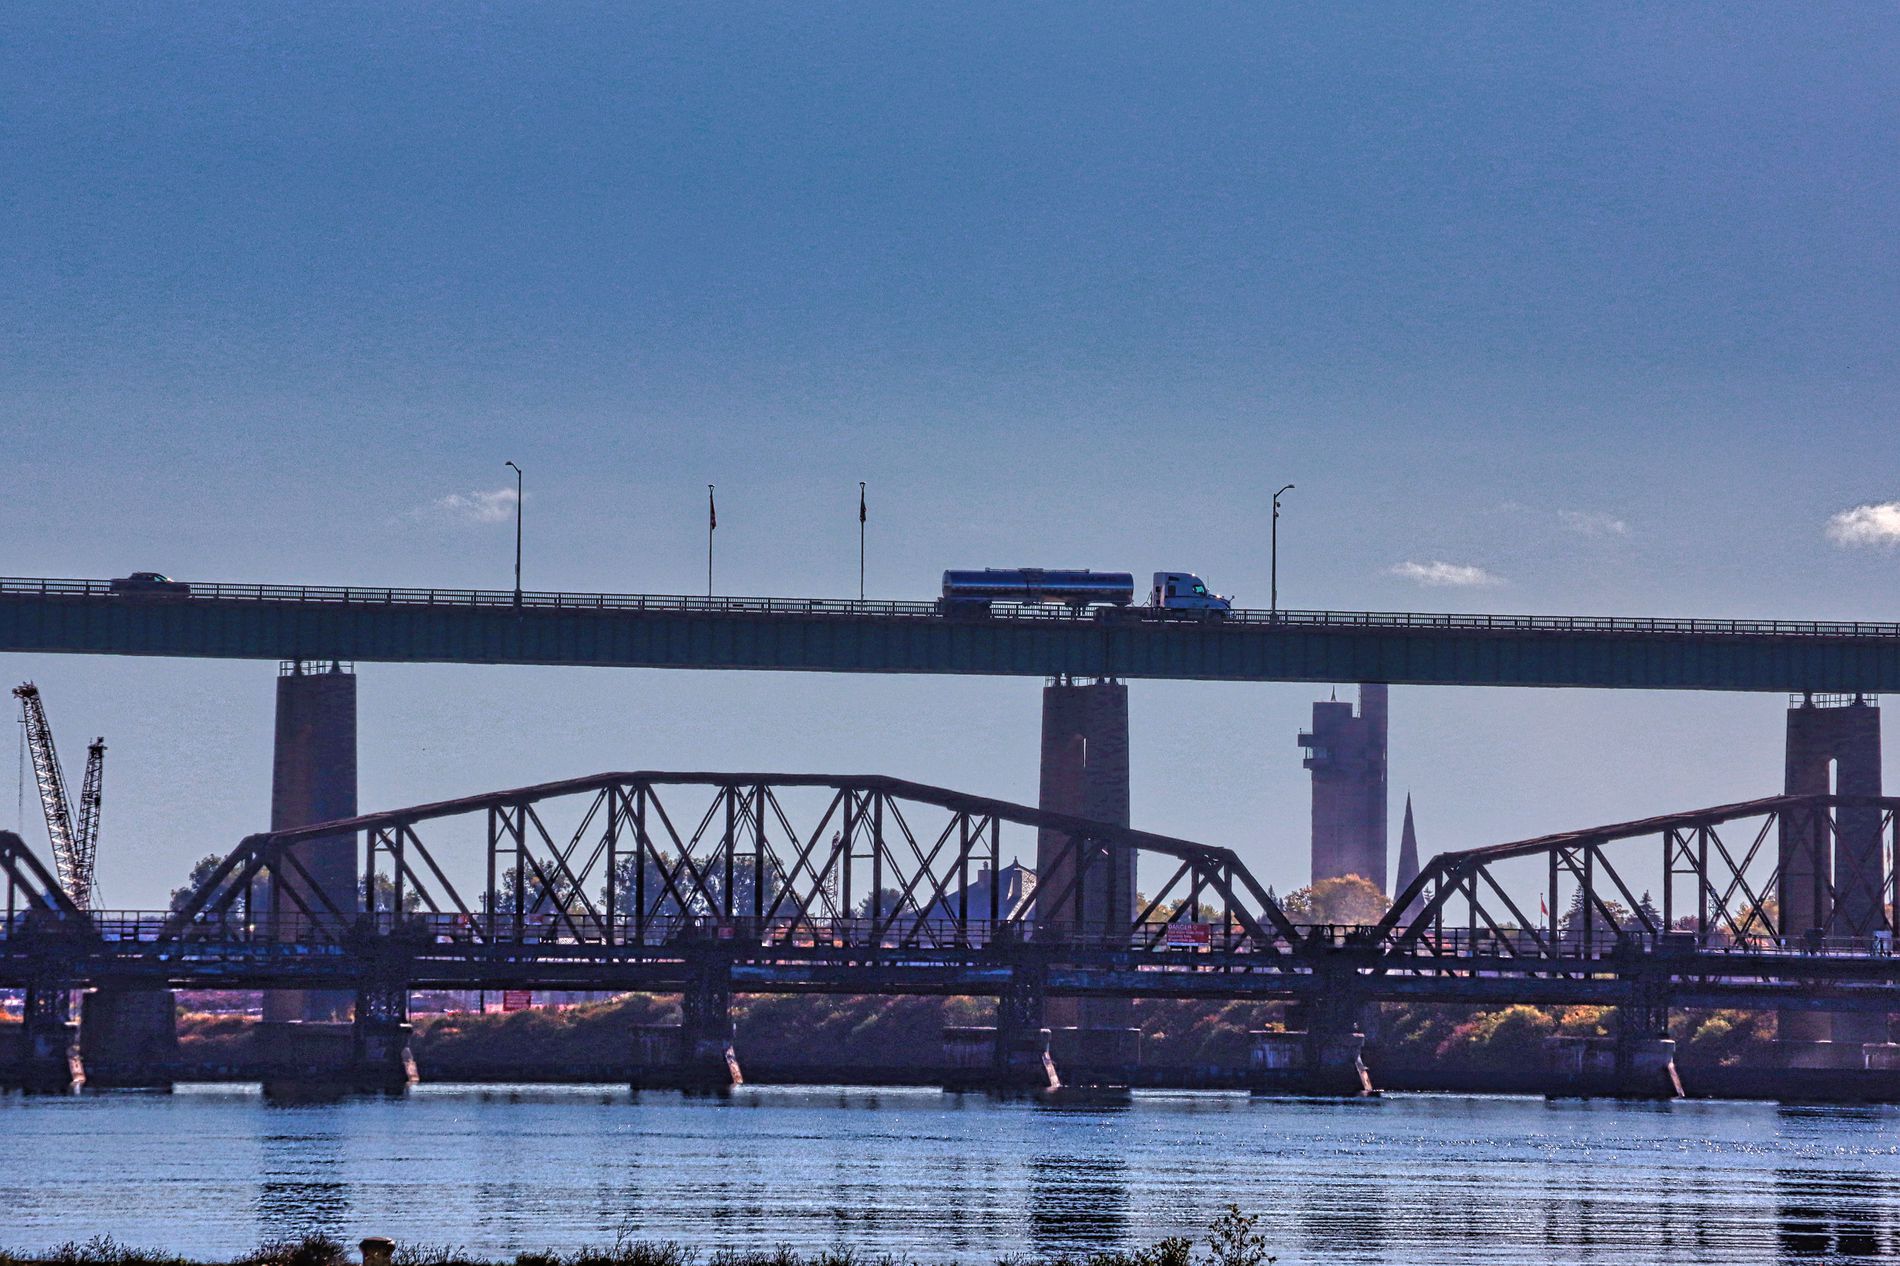
The City Life
A picture captures city life showcasing a city crowded with buildings and a huge bridge along the water against a clear blue sky.
A landscape taken from a long distance in daylight featuring a color palette of shades of blue and grey, captures a scene of city life. The image shows a city crowded with buildings and bridges that run along the river, creating a lively, modern atmosphere.
Labels: Arch, Architecture, City, Urban, Bridge, Building, Cityscape, Metropolis, Arch Bridge, Transportation, Truck, Vehicle, Water, Waterfront, Pickup Truck, Construction, Construction Crane, Person, Outdoors, Road, Drawbridge, Railway, Freeway, Overpass, Train, Nature, Scenery, Water Surface
Camera: Canon Canon EOS 90D
Lens: 18.0 - 135.0 mm, Canon EF-S18-135mm f/3.5-5.6 IS USM
Aperture: F11
Exposure: 1/1250 sec
ISO: 200
Focal length: 135.0 mm